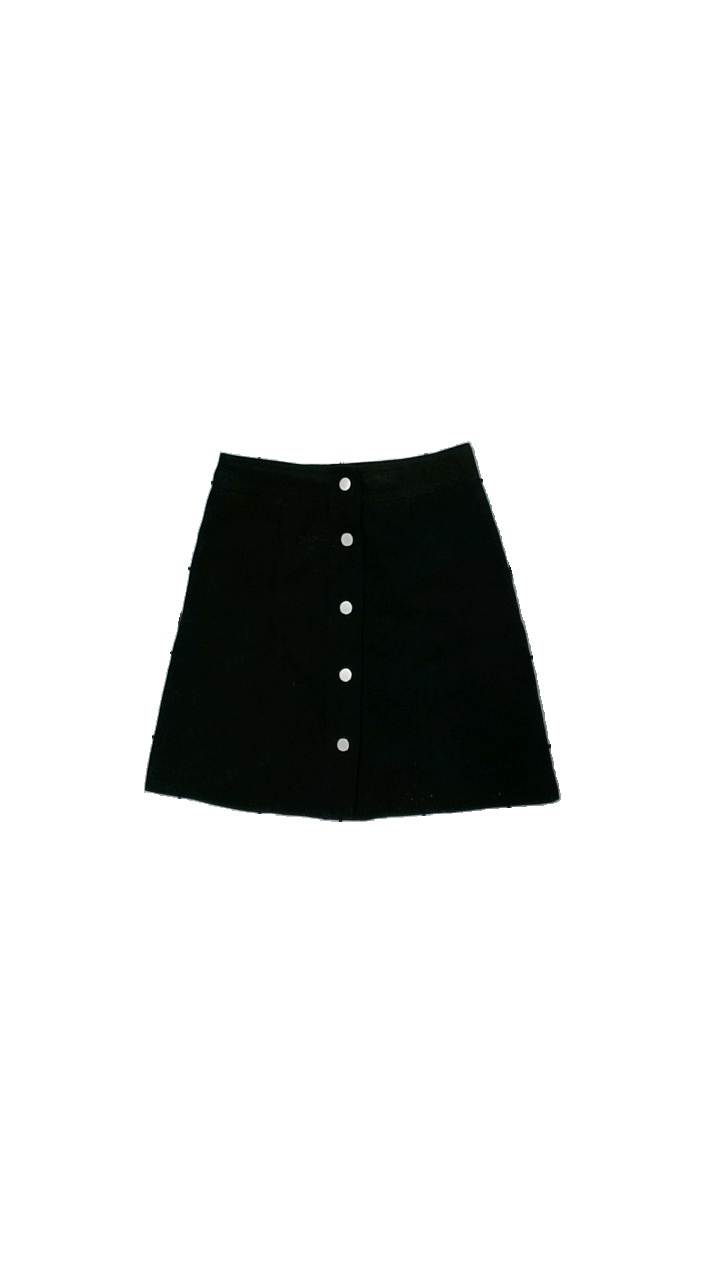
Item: Skirt (Ladies)
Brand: H&m
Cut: Regular
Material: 100% polyester
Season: Summer
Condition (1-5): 5
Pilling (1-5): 5
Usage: Reuse
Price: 50-100